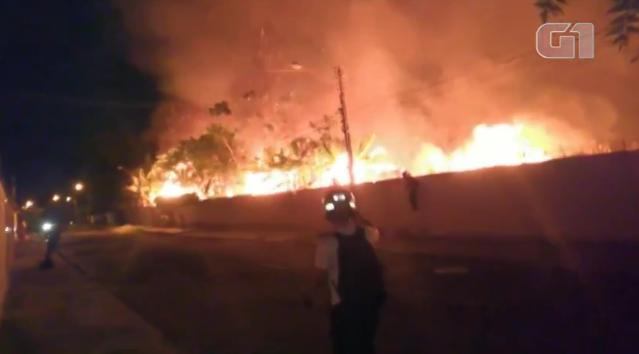
Fire: yes
Smoke: yes